Quoin

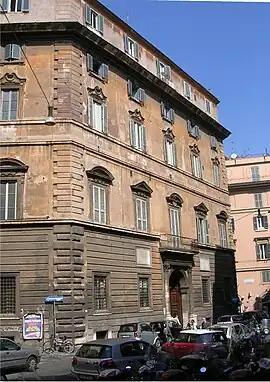
Quoining on the corners of Palazzo Aragona Gonzaga, Rome

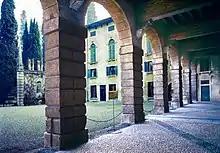
Porch quoins, Palazzo Giusti, Verona

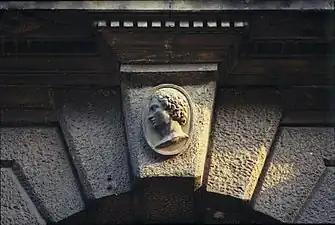
Rustic quoins and keystone on the main entrance to the Palazzo Giusti, Verona

Quoins are masonry blocks at the corner of a wall. Some are structural, providing strength for a wall made with inferior stone or rubble, while others merely add aesthetic detail to a corner. According to one 19th-century encyclopedia, these imply strength, permanence, and expense, all reinforcing the onlooker's sense of a structure's presence.